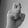
ASL letter: X